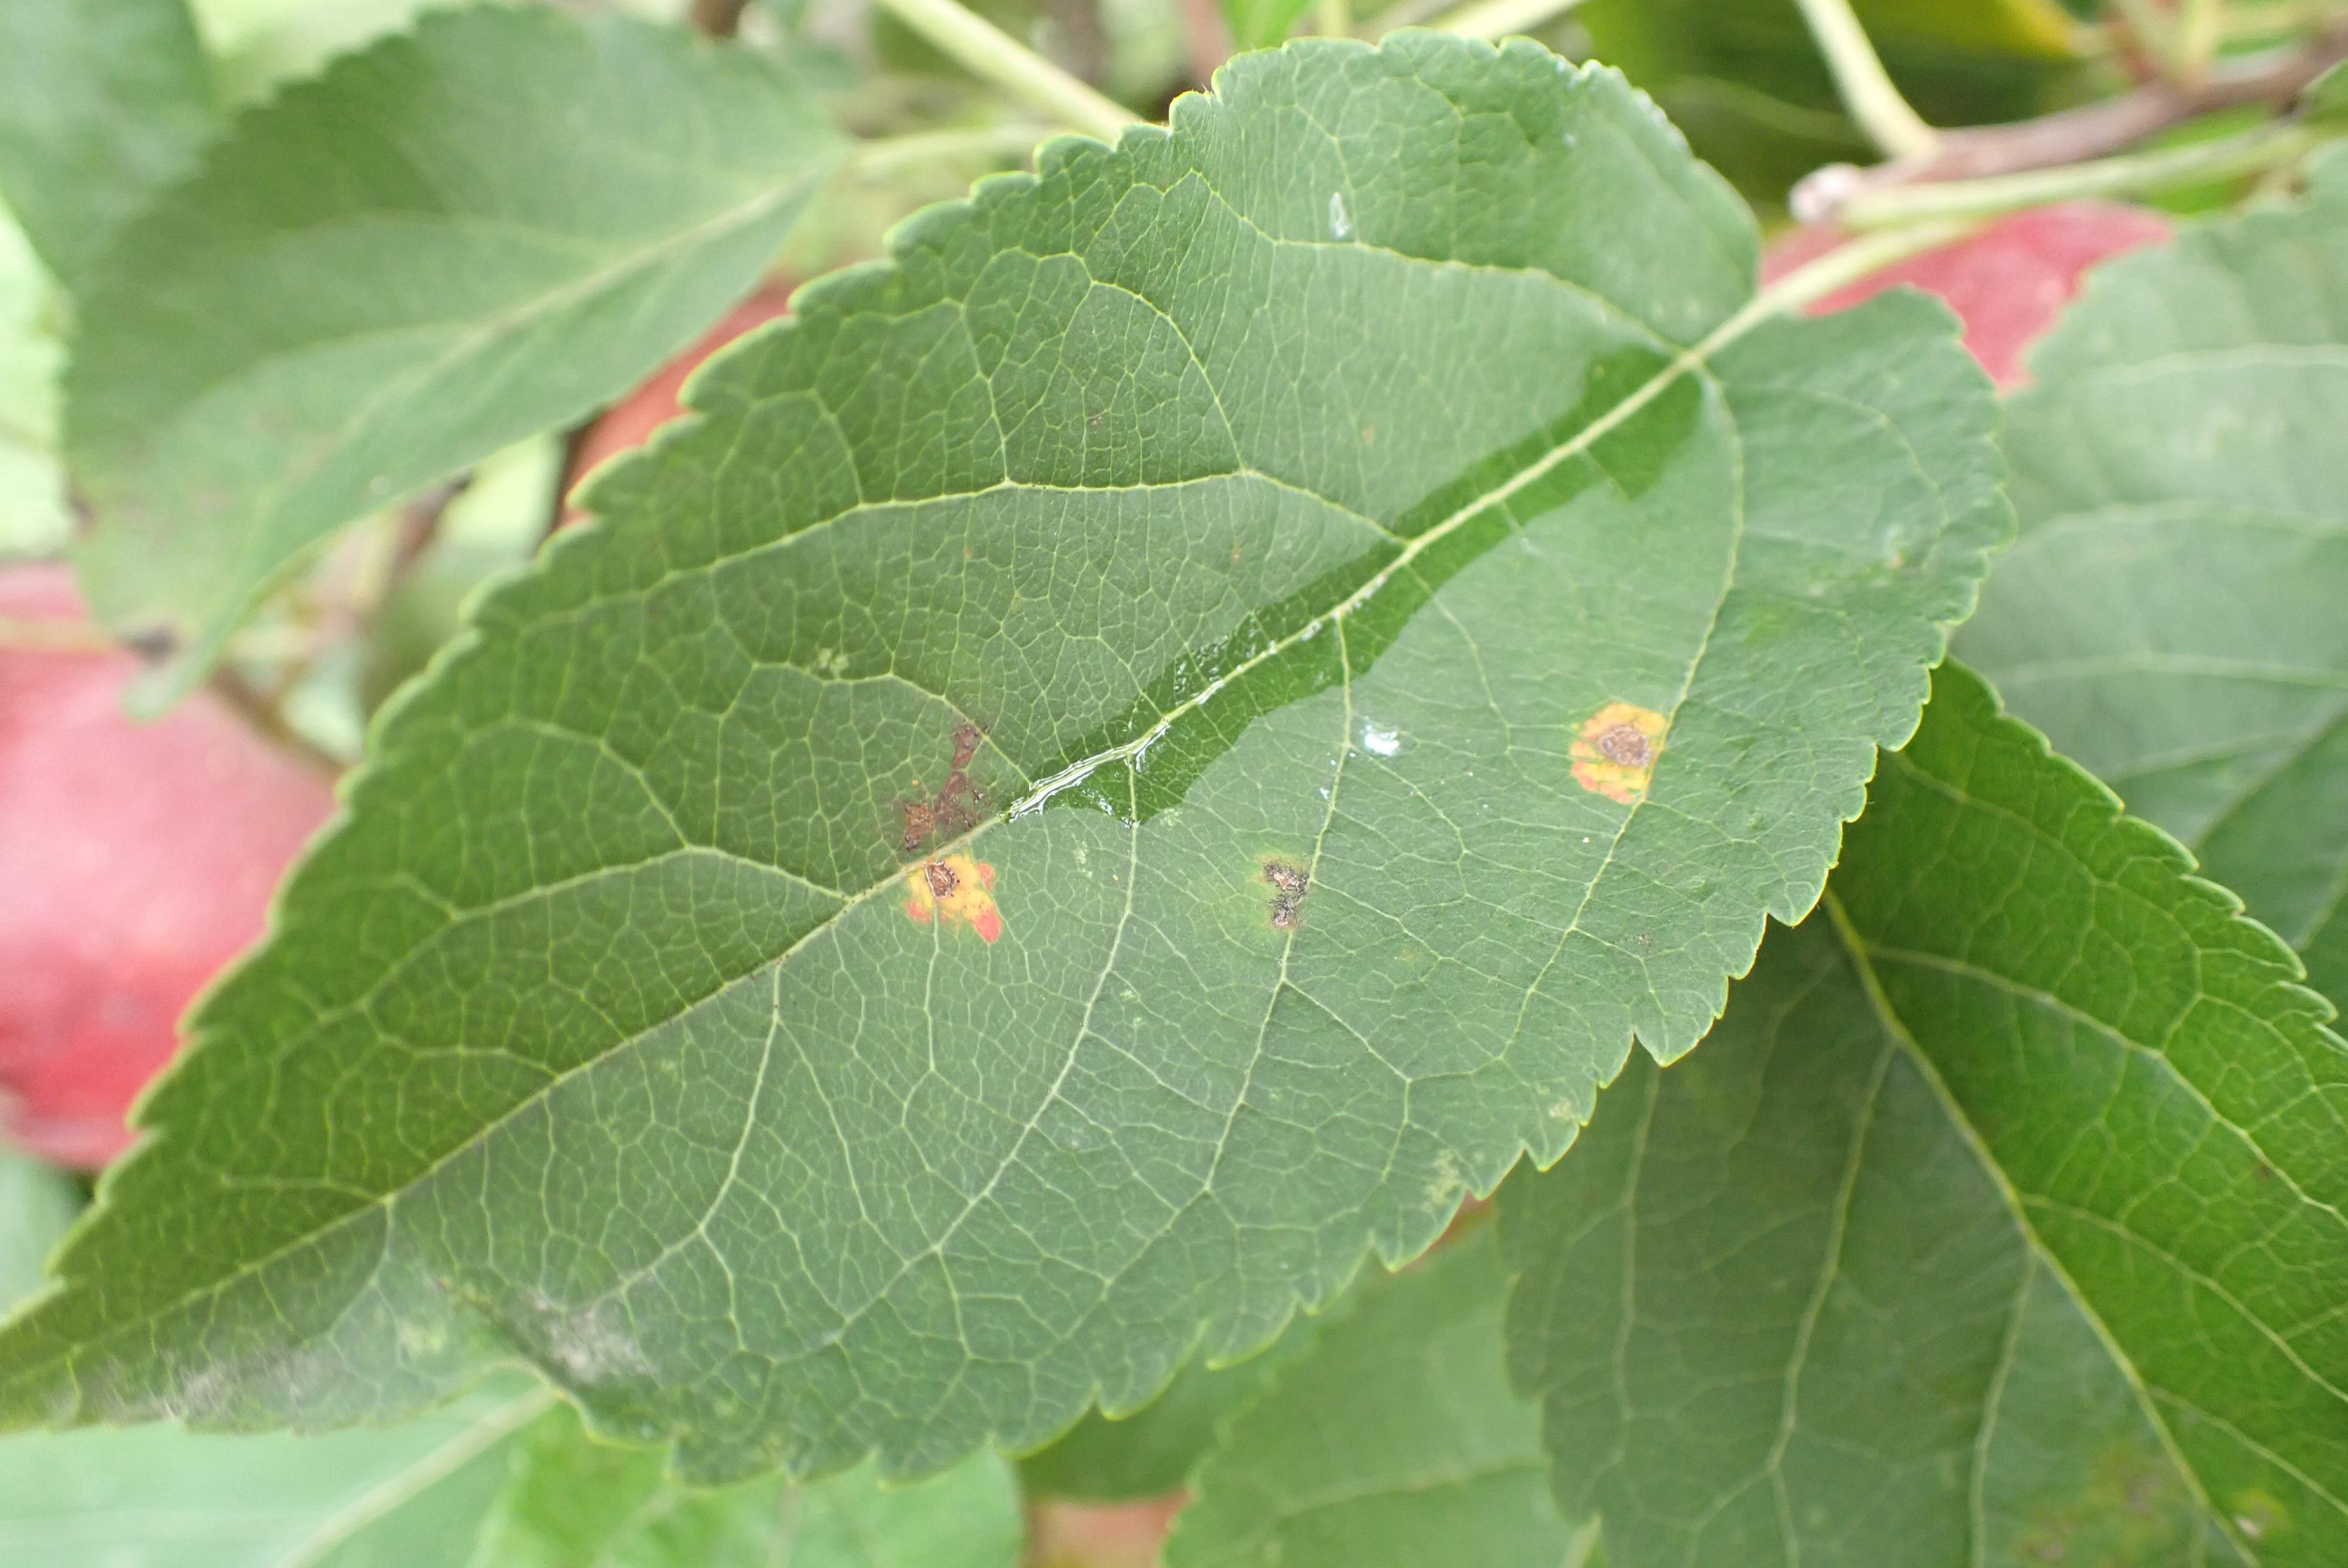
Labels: complex